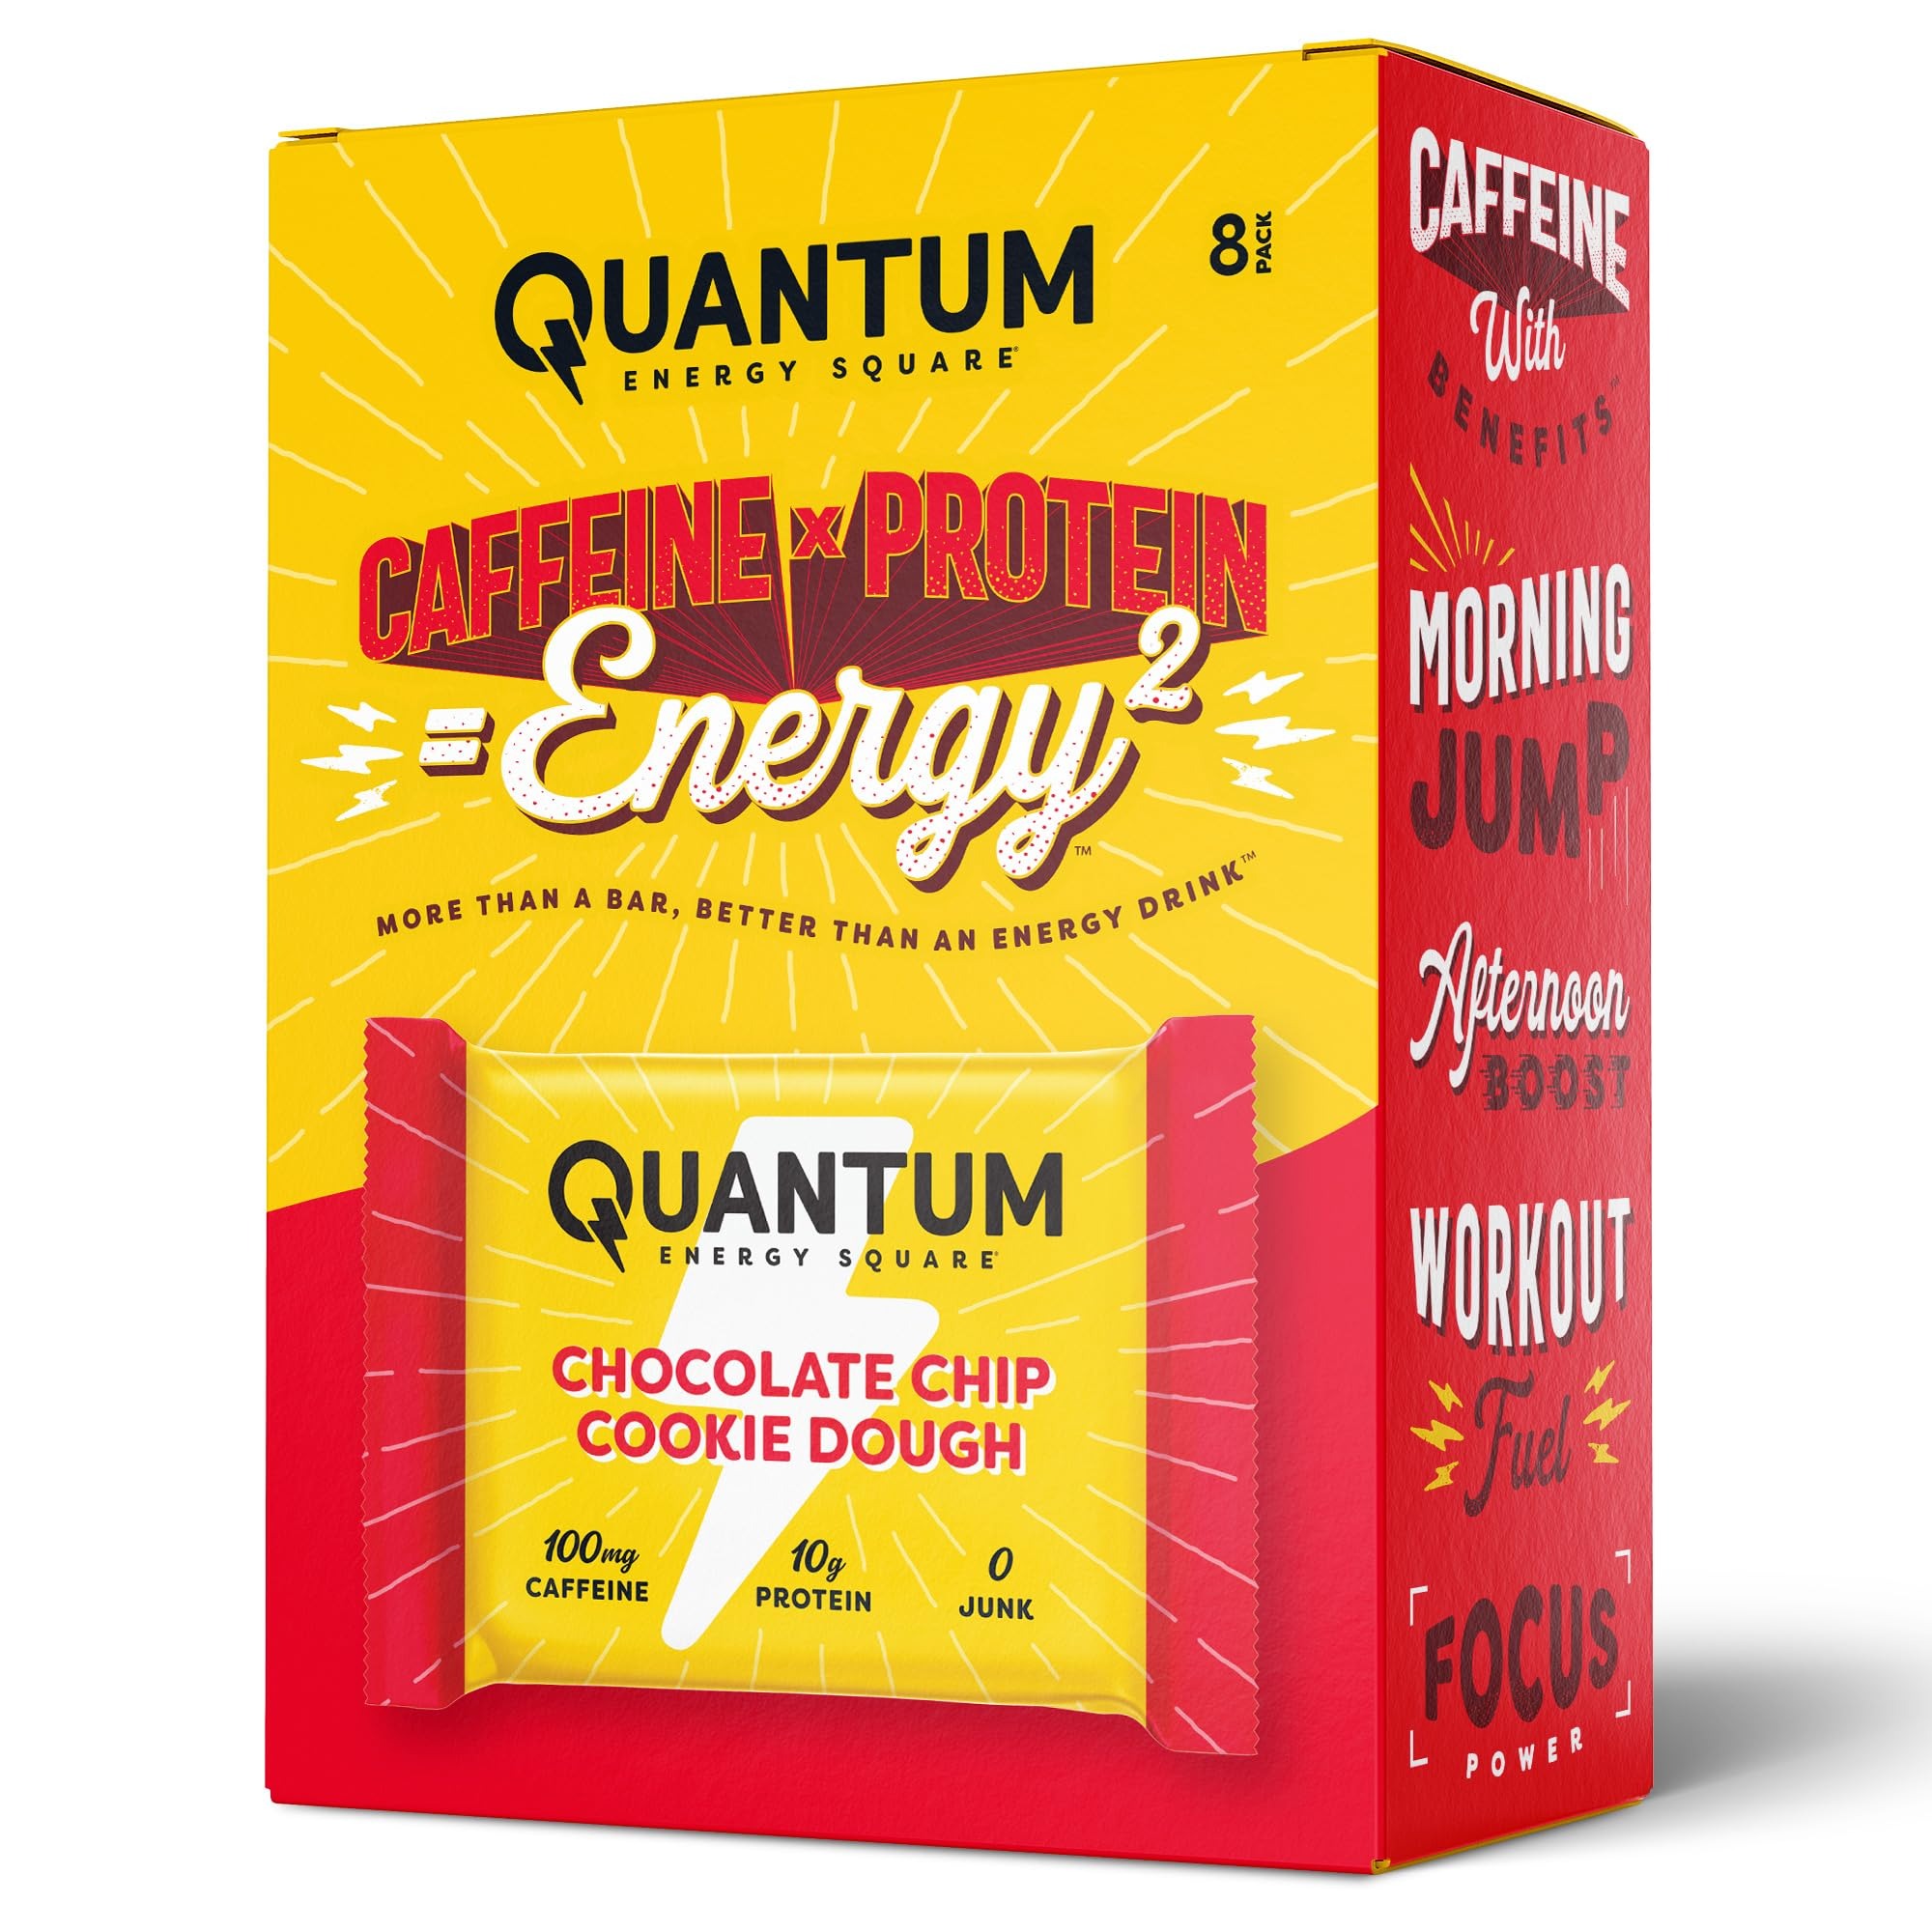
Item Name: Quantum Energy Square: Energy Bar with Caffeine & 10g Protein. Delicious Healthy Snack On The Go. (Vegan, Gluten-free, Soy-free, Dairy-free) (Chocolate Chip Cookie Dough)
Bullet Point 1: CAFFEINE x PROTEIN: Quantum delivers the lift of an energy drink plus the clean nutrition of a healthy snack in one tasty square.
Bullet Point 2: MORE ENERGY THAN OTHER BARS: Get the lift you need with 100mg of natural caffeine, equal to an 8oz coffee (instead of “energy” from sugar and simple carbs).
Bullet Point 3: BETTER NUTRITION THAN ENERGY DRINKS: Power through your day with natural caffeine & premium protein (avoid the synthetic caffeine and chemicals).
Bullet Point 4: CLEAN NUTRITION: Whole Food Ingredients, Nothing Artificial. Certified Plant-Based, Gluten Free, Non-GMO Project Verified, Kosher, Vegan. No Dairy, Soy, or Sugar Alcohols.
Bullet Point 5: MID-DAY ENERGY: Easy to take with you anywhere, perfect for exercising, mid-day snacking, work, school, and travel. Swap your energy drink, second (or third) coffee, or pre-workout snack.
Bullet Point 6: CHEF-CRAFTED FLAVORS: Naturally delicious with fruits, nuts and seeds, each flavor offers a unique crave-worthy taste. Whether it’s rich organic chocolate chips, creamy nut butter, or a satisfying quinoa crunch.
Product Description: Quantum Energy Square: Energy Bar with Caffeine & 10g Protein. Delicious Healthy Snack On The Go.
Value: 13.52
Unit: Ounce

Price: 19.97